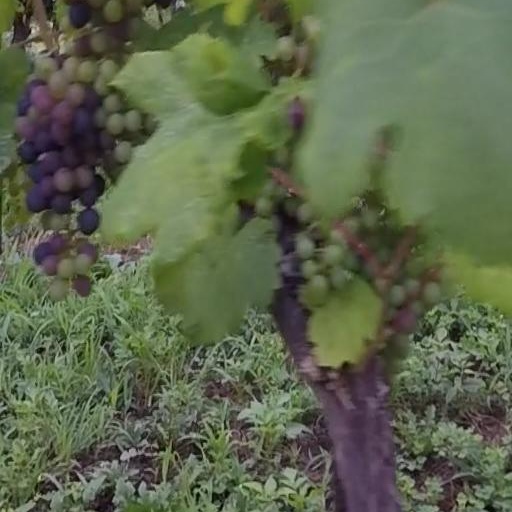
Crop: grape